Trisomy

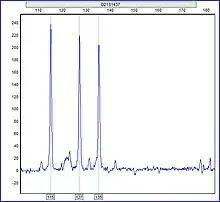
Example of trisomy 21 (Down syndrome) detected via qPCR short tandem repeat analysis

A trisomy is a type of polysomy in which there are three instances of a particular chromosome, instead of the normal two. A trisomy is a type of aneuploidy (an abnormal number of chromosomes).